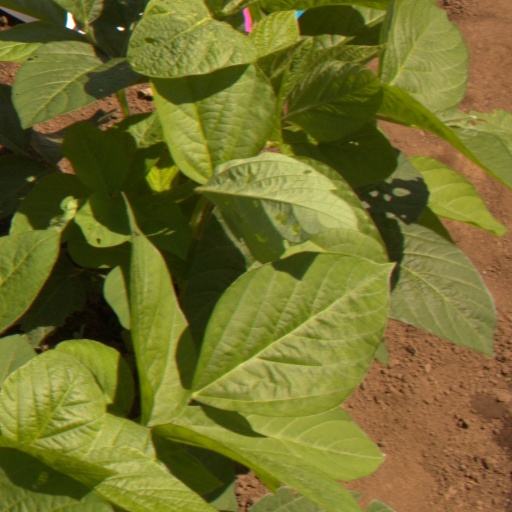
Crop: soybean